Arriva Colchester

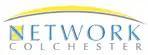
Network Colchester logo used until March 2015

Network Colchester's origins can be traced to 1904 with the establishment of Colchester Corporation Tramways, operating at its peak, four routes and 18 trams. Bus operation commenced in 1928 as Colchester Corporation Transport to replace the trams. To comply with the Transport Act 1985 in 1986 the assets were transferred to a new legal entity, Colchester Borough Transport.